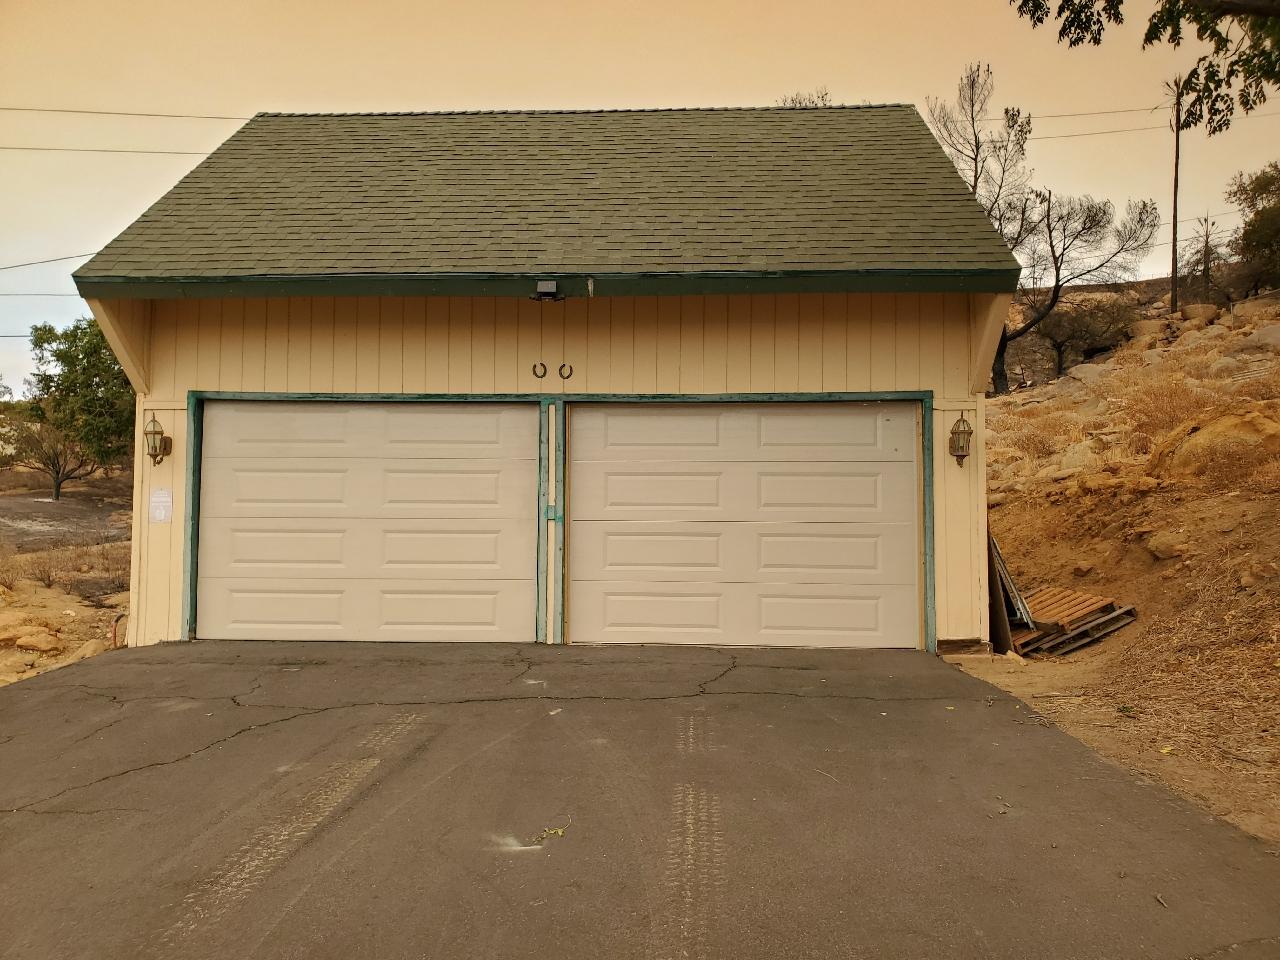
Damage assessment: no_damage